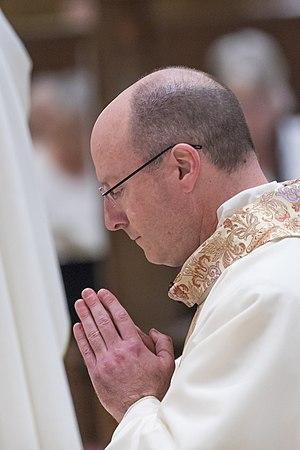
William Shawn McKnight, né le 26 juin 1968 à Wichita aux États-Unis, est un évêque catholique américain, évêque de Jefferson City depuis 2018. Sa devise est Gratias agamus Domino.